Hochspeyer station

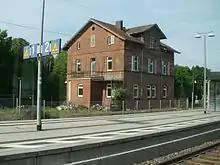
Former auxiliary building in the western railway station area

Like all other station buildings built in the Palatinate around 1870, the entrance building was built in the neoclassical style. So it resembles Albersweiler and Langmeil stations. It was comparatively large and is now disused. Just west of it is a former auxiliary building made out of sandstone. Several signal boxes were abandoned after the Second World War. That at the overpass over federal highway 48 was renovated and converted into a restaurant. This was built during the period of Deutsche Reichsbahn and consists of natural sandstone. The roof is made of natural slate.